Kinnersley railway station

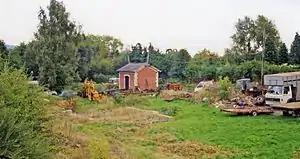
Kinnersley station site in 1999

Kinnersley railway station was a station in Kinnersley, Herefordshire, England. The station was opened in 1863 and closed in 1962. The station was located south of the village, next to the present day Kinnersley Arms public house.